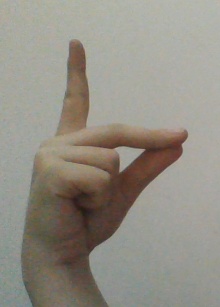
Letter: ta